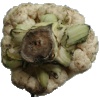
Label: Cauliflower 1